Sam Trautman

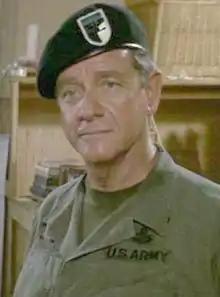
Richard Crenna as Sam Trautman in "" (1985)

Colonel Samuel Richard "Sam" Trautman is a fictional character in the "Rambo" novel and film series, and other media in the franchise. His first appearance was in David Morrell's novel "First Blood". His character was expanded on in the film series where he was played by Richard Crenna.